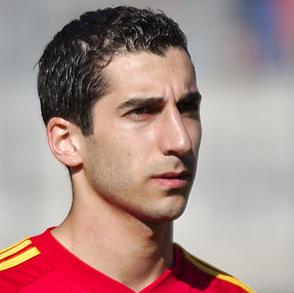
Age: 24